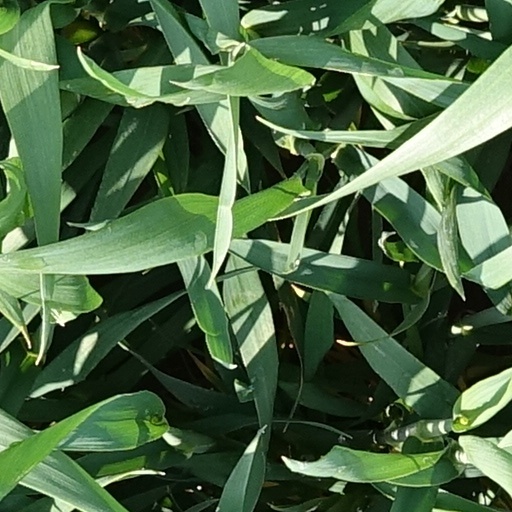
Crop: wheat